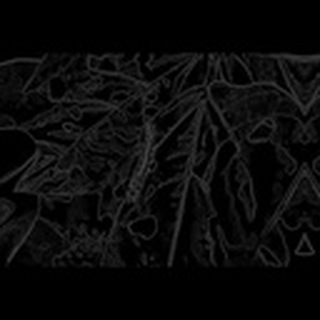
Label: cotton_army_worm